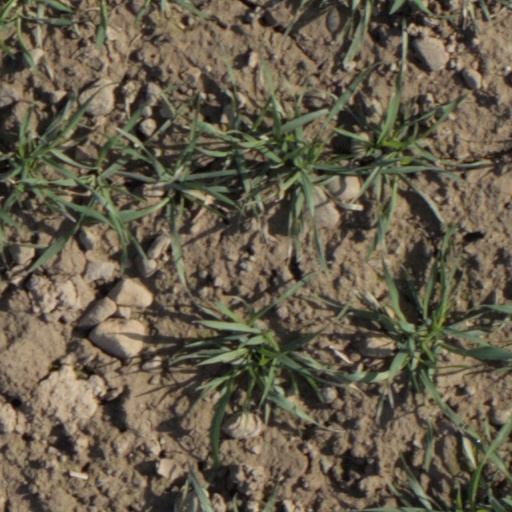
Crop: wheat